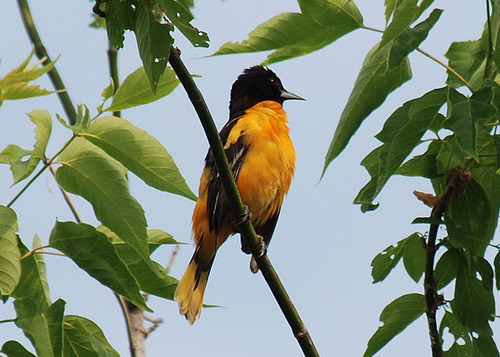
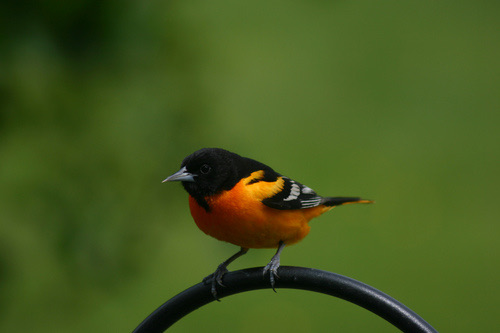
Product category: misc
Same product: yes